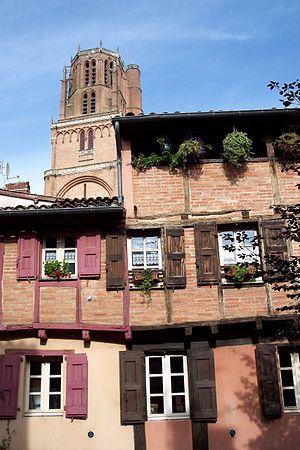
France, Tarn, Albi
Albi est une commune du Sud-Ouest de la France, chef-lieu du département du Tarn en région Occitanie et le siège de l'archidiocèse d'Albi, Castres et Lavaur.